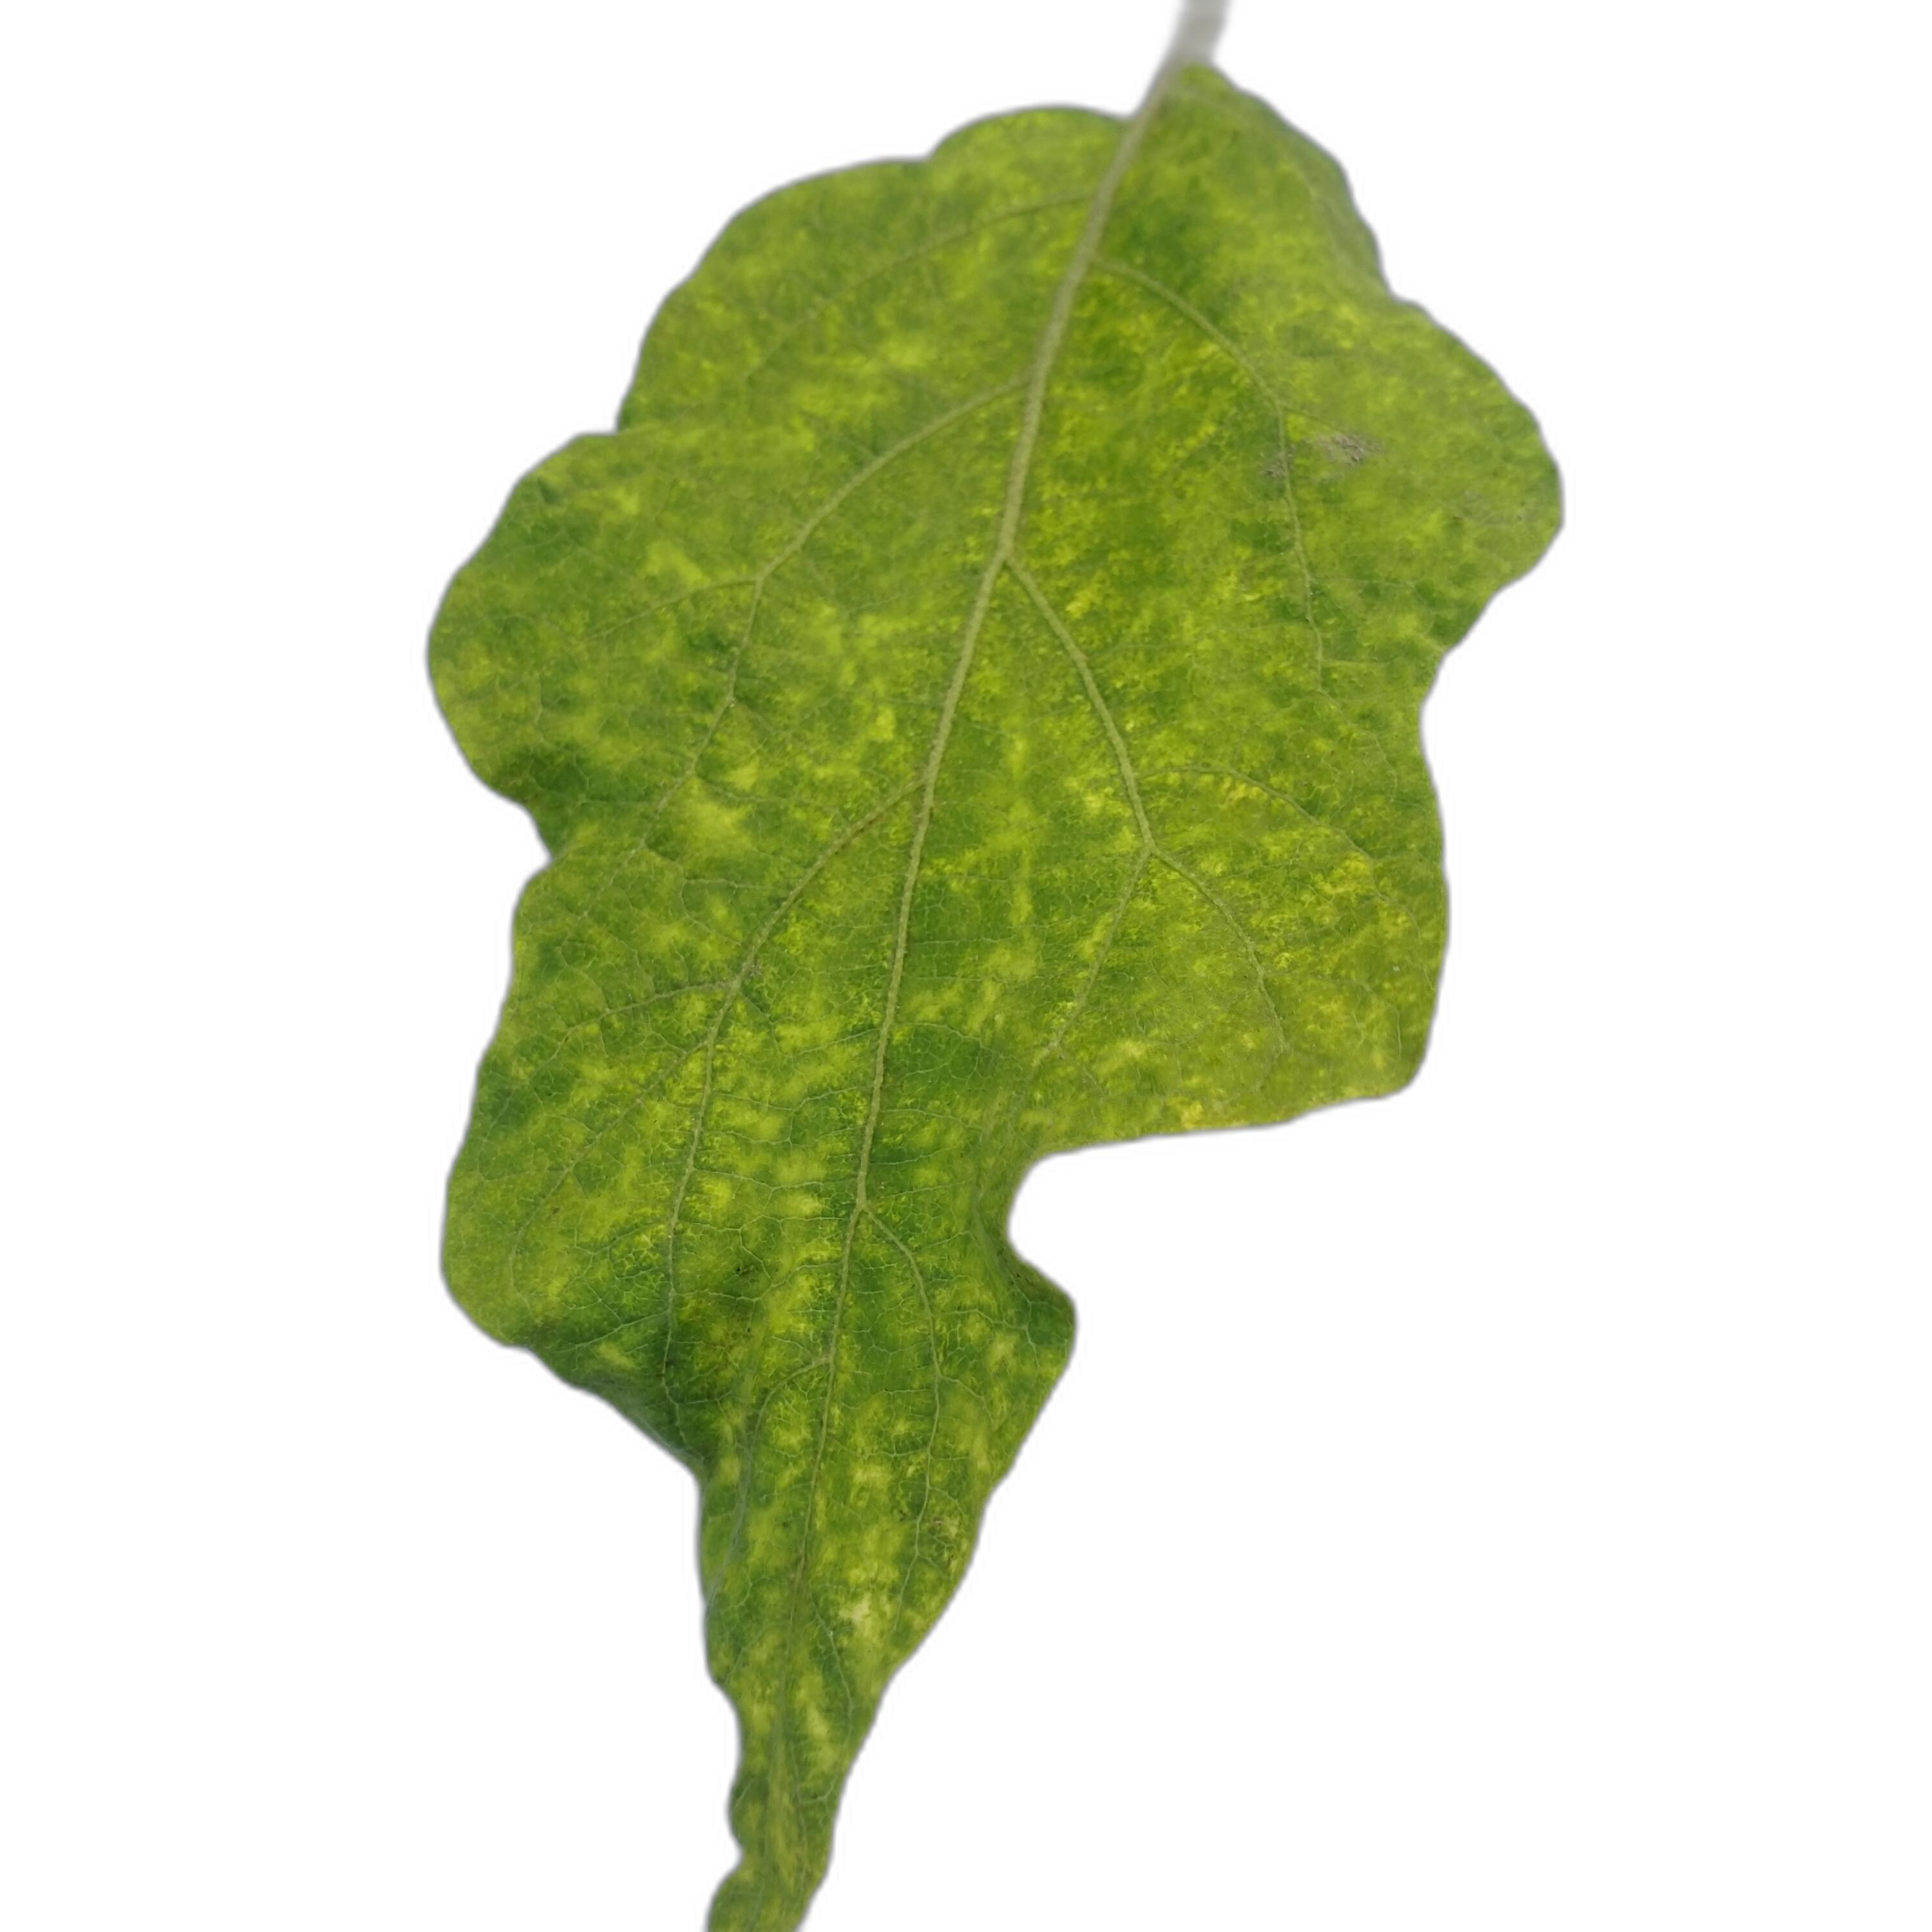
Label: Mosaic Virus Disease